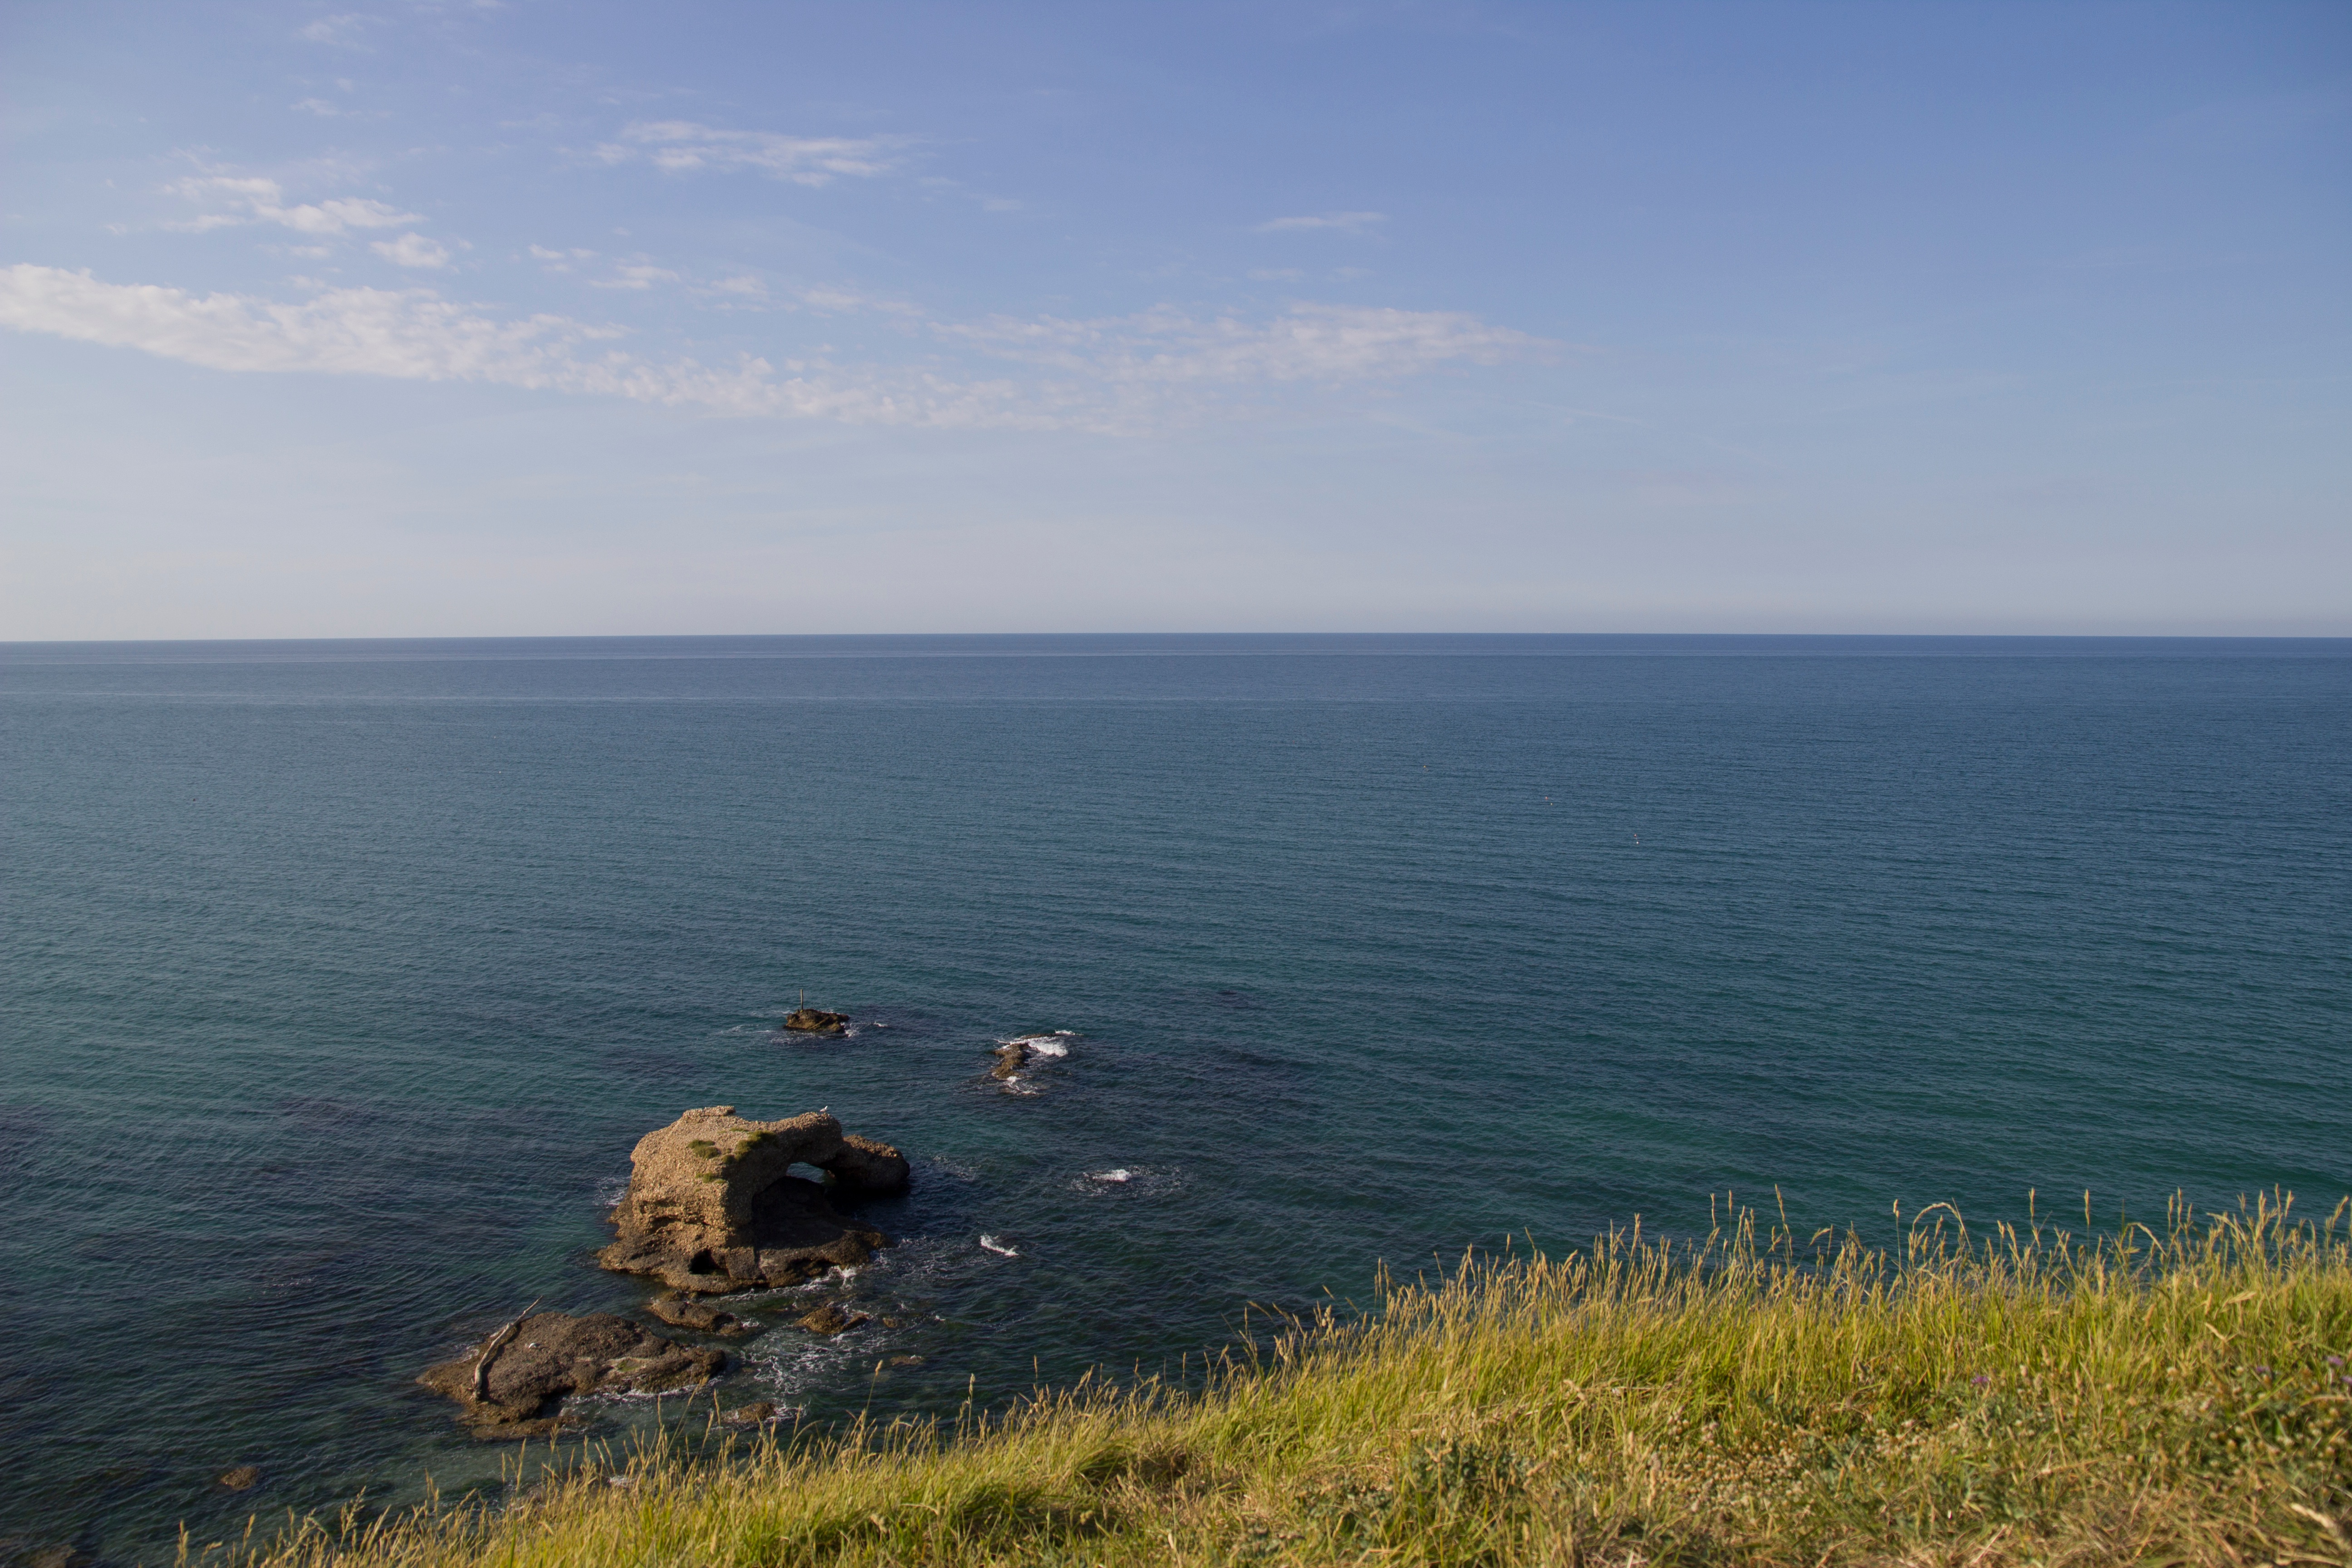
sea, coast, ocean, horizon, shore, lake, cliff, tower, bay, reservoir, terrain, body of water, loch, cape, islet